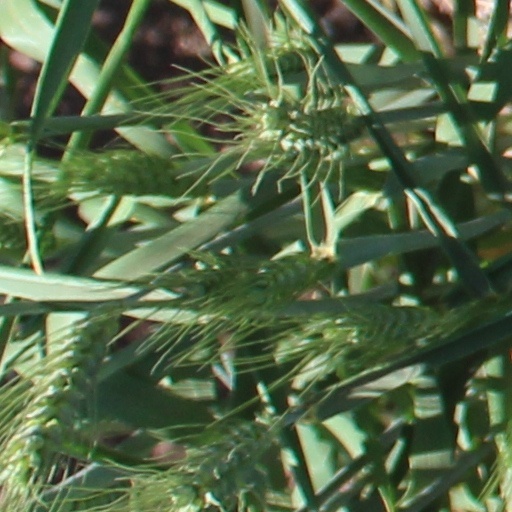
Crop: wheat